Memoirs of Prison

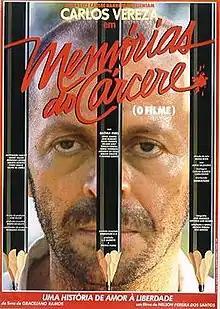
Theatrical release poster

Memoirs of Prison is a 1984 Brazilian drama film directed by Nelson Pereira dos Santos. It is based on "Memórias do Cárcere", an autobiographical novel by Graciliano Ramos, about the period he was a political prisoner during the Estado Novo dictatorship in Brazil.